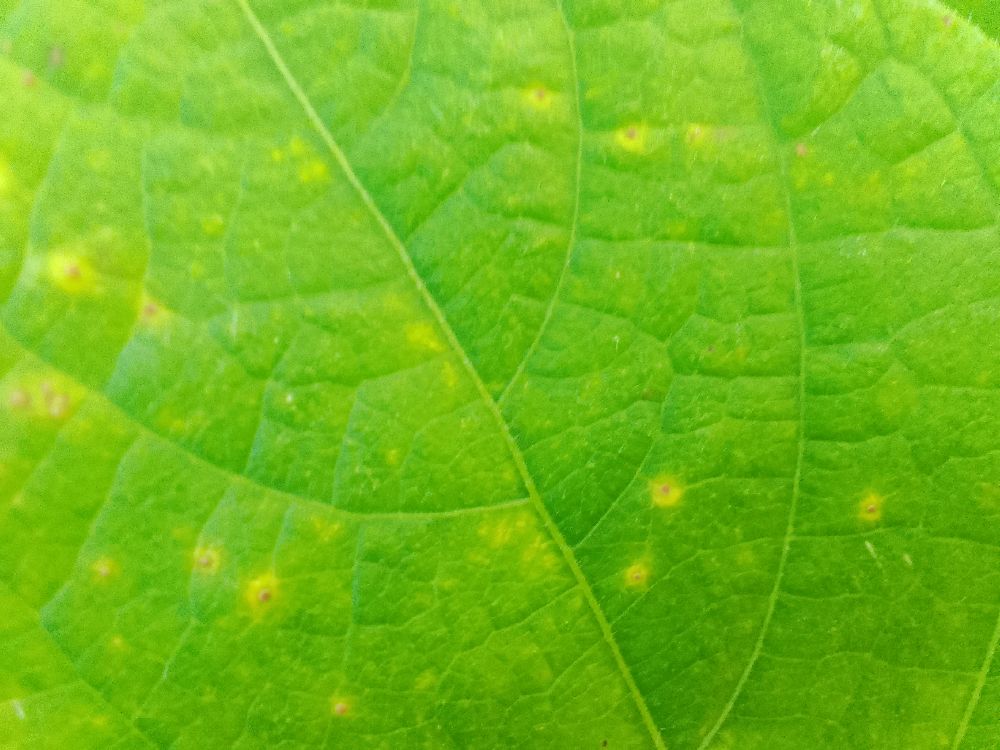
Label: rust